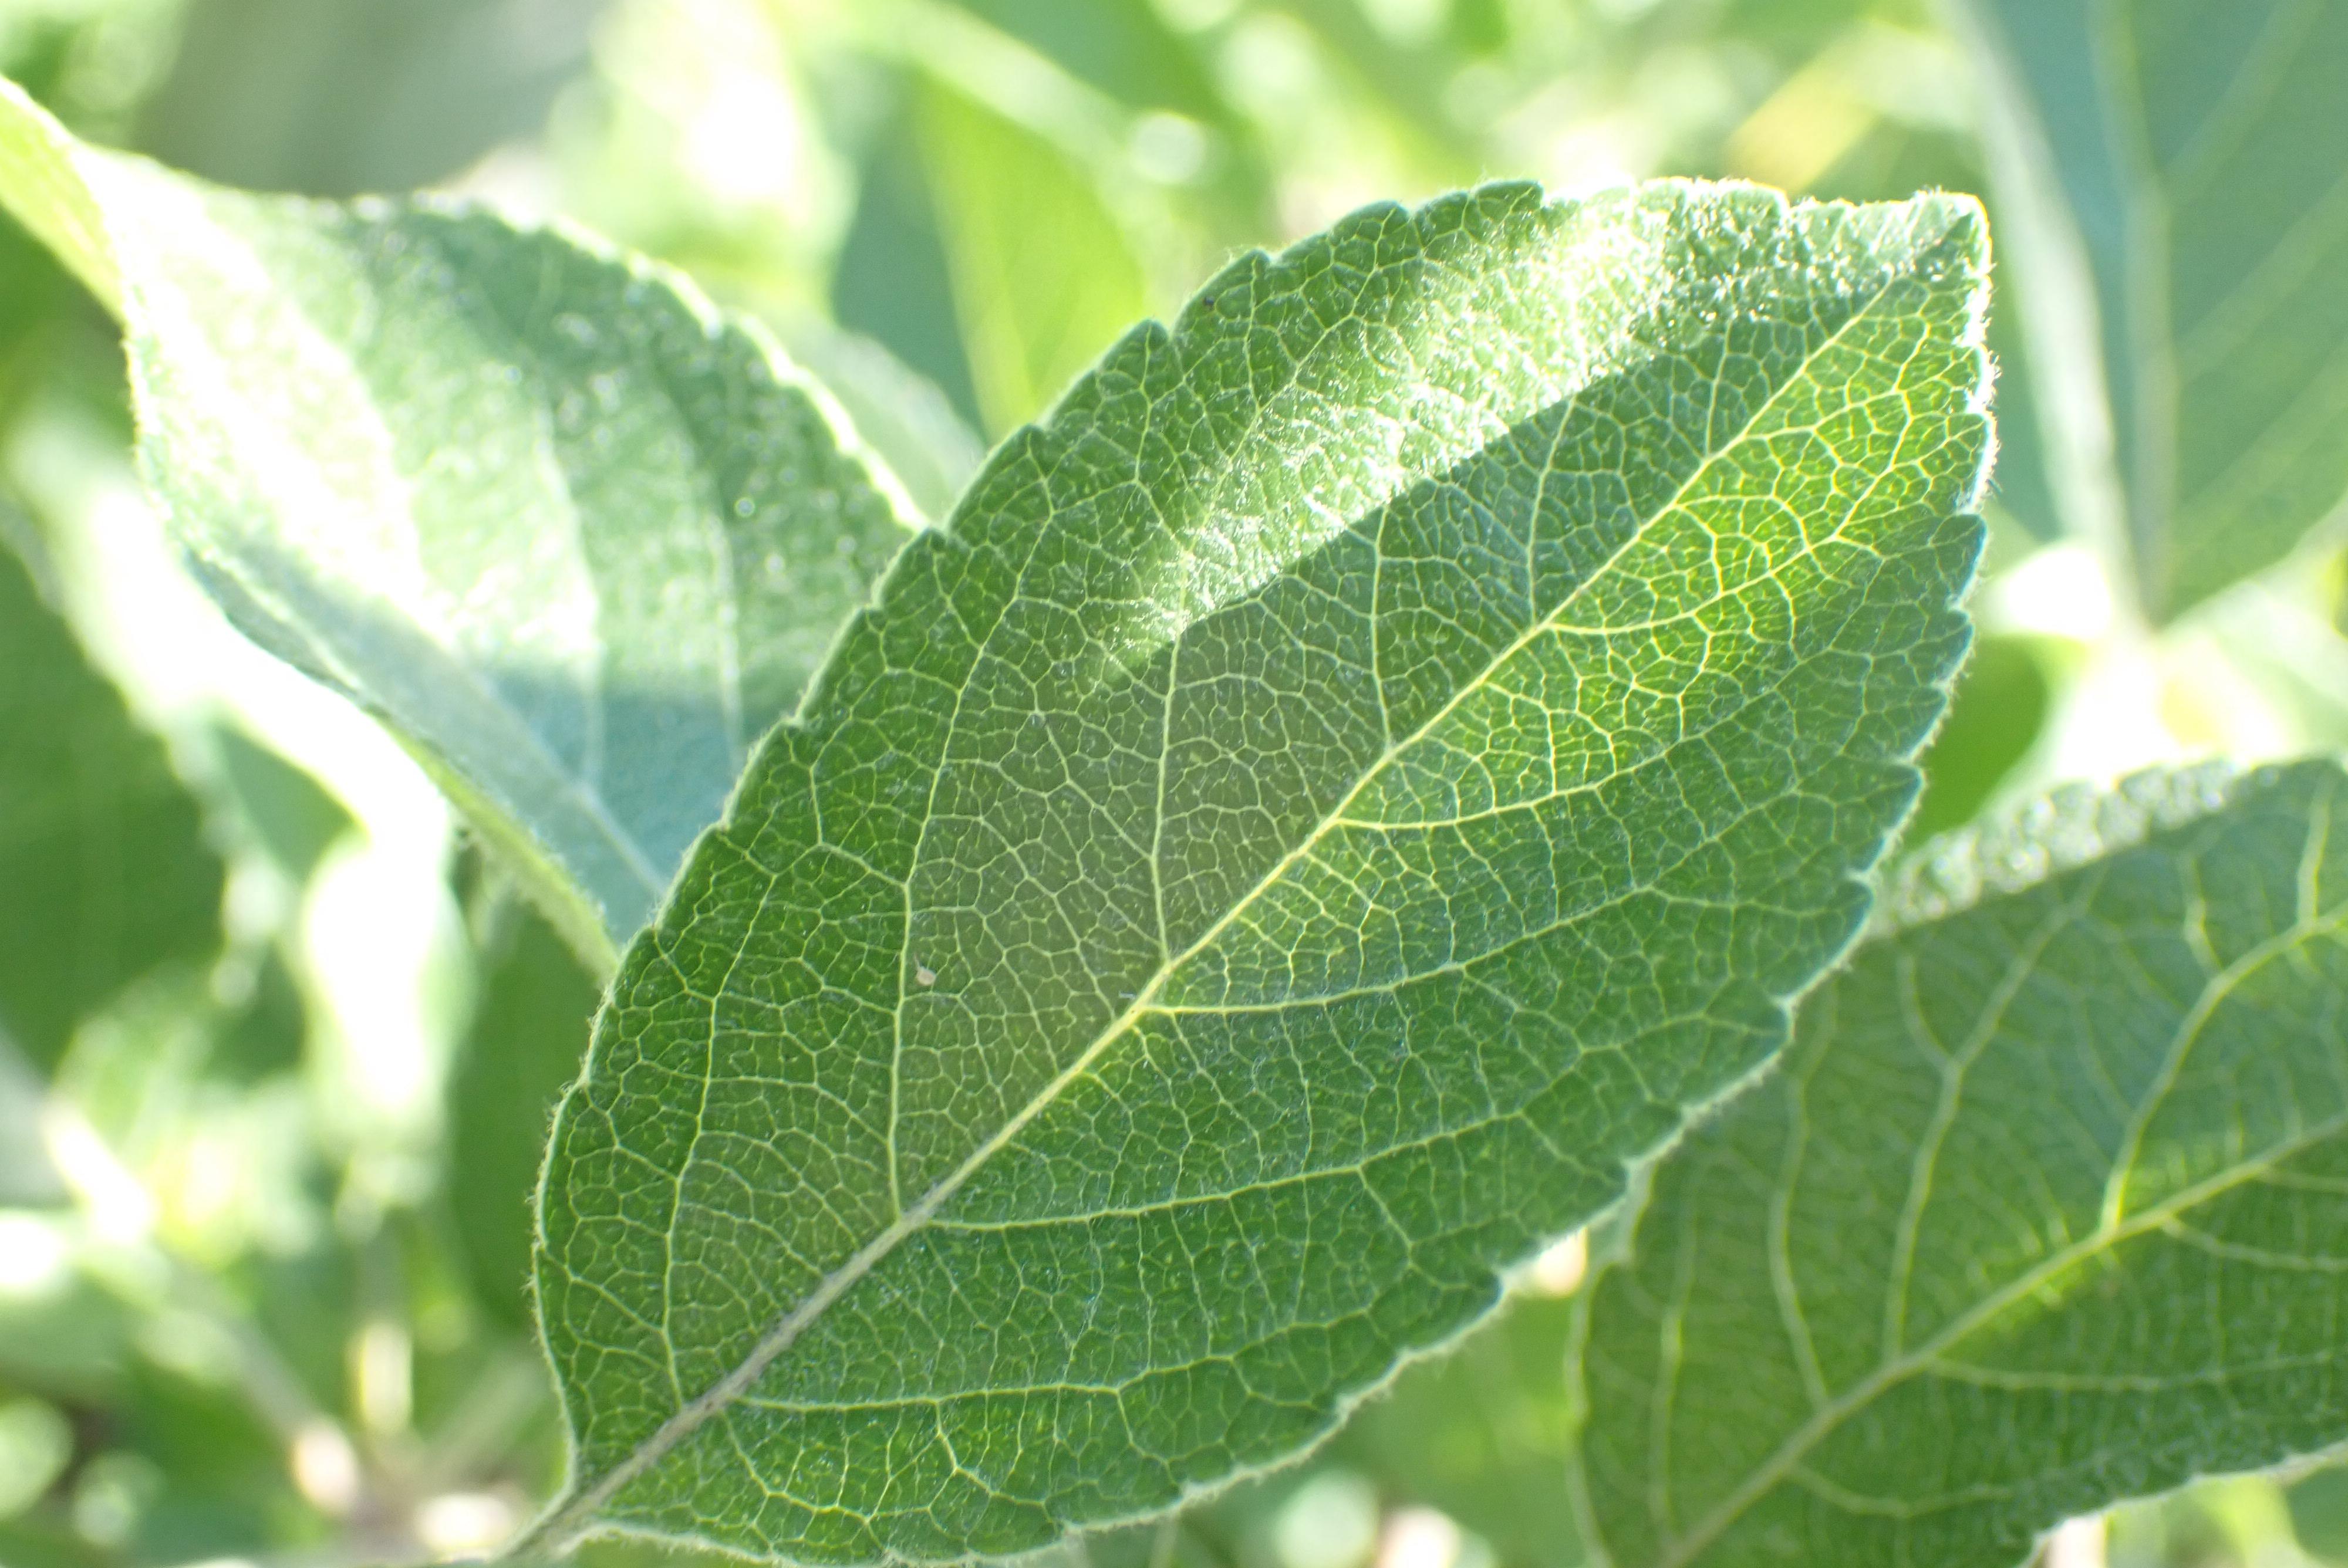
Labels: healthy